Simon Bridges

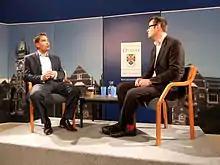
Bridges speaking to Bryce Edwards at a 2011 election event

Bridges was re-elected for Tauranga in the . In April 2012, Prime Minister John Key appointed him as a Minister outside Cabinet, as Minister for Consumer Affairs, Associate Minister of Transport, and Associate Minister for Climate Change Issues. In January 2013 Bridges moved into the Cabinet and became Minister of Labour and Minister of Energy and Resources. He continued as Associate Minister for Climate Change Issues, but was no longer Minister of Consumer Affairs and Associate Minister of Transport.